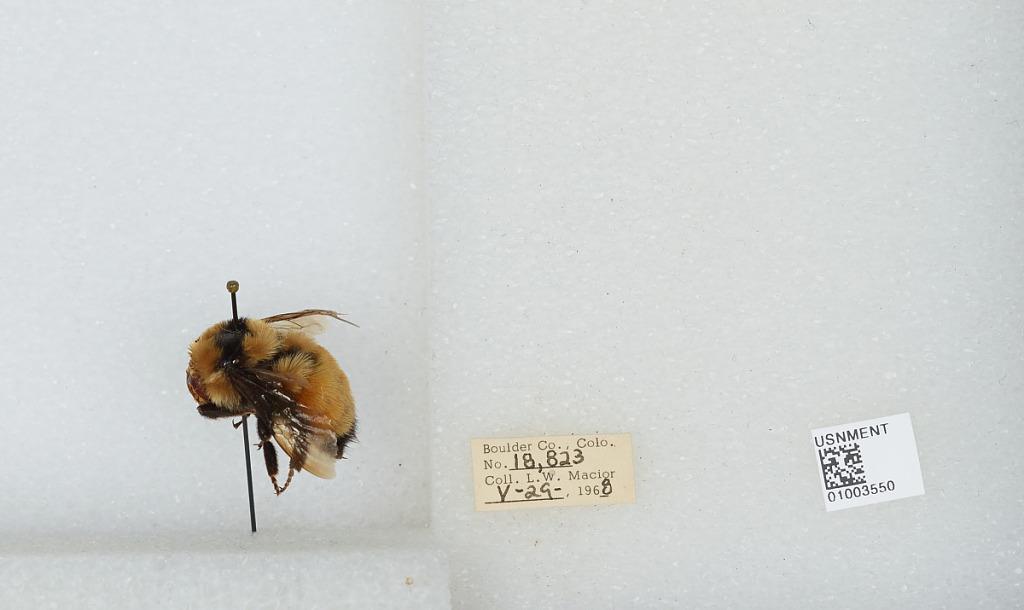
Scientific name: Bombus (Pyrobombus) huntii Greene
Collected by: L. Macior
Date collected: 1968-5-29
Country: United States
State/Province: Colorado
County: Boulder
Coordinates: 40.015, -105.27